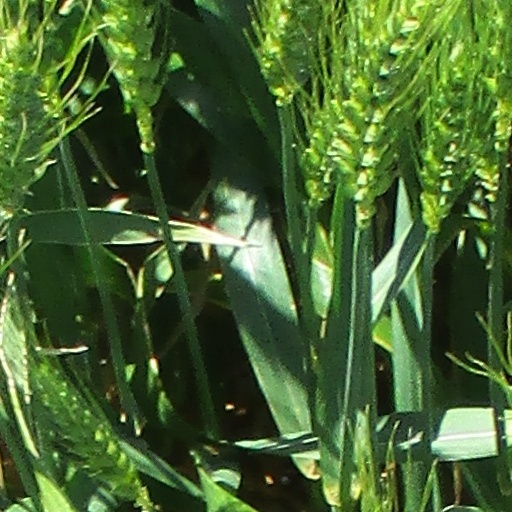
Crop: wheat